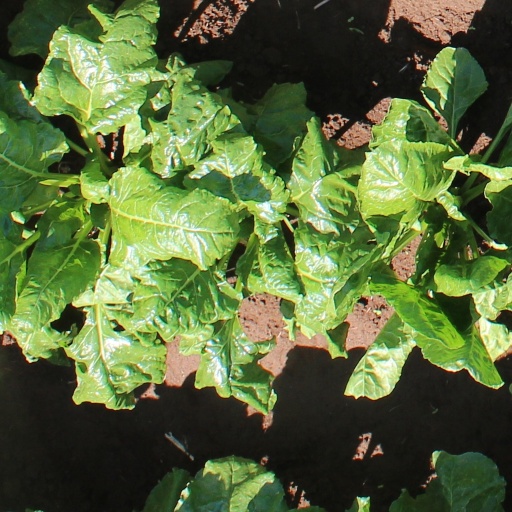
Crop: sugar beet